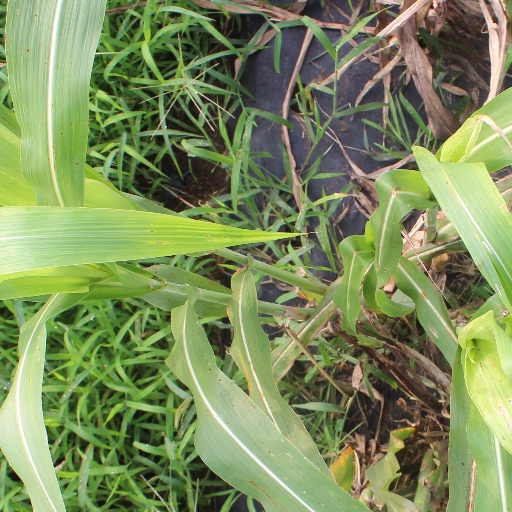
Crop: sorghum